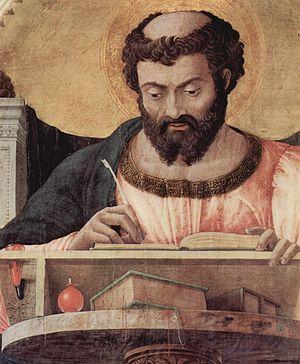
La retable de saint Luc est un tableau du peintre de la Renaissance Andrea Mantegna, conservé aujourd'hui à la pinacothèque de Brera, à Milan.